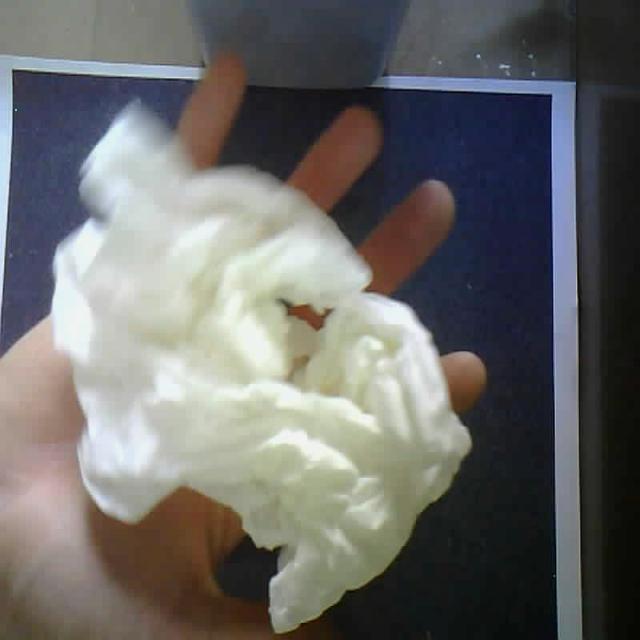
Label: tissues